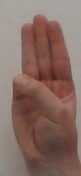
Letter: thaa